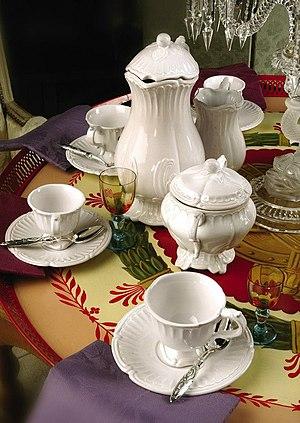
Collection Beyerlé. Faïence de Niderviller, formes de 1740.
La faïencerie de Niderviller, est l'une des plus anciennes faïenceries de Lorraine, et l'une des trois dernières encore en activité parmi la trentaine de manufactures qui y furent créées au XVIIIᵉ siècle. Elle est aussi la deuxième manufacture en France à avoir fabriqué également de la porcelaine, mais la première à avoir réalisé de la porcelaine marchande. Elle fut créée à Niderviller en 1735. Tirant le meilleur parti de sa situation géographique, proche de l'Allemagne et de ses savoir-faire techniques et influencée par les mouvements artistiques français, la finesse de ses productions la font souvent comparer à la Manufacture de Sèvres.